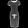
Label: Dress